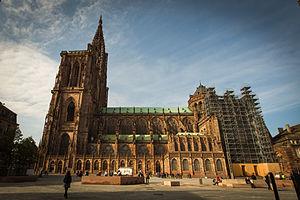
Strasbourg Cathédrale Notre-Dame façade sud octobre 2013
La Place du Château est située dans la Grande Île de Strasbourg. Construite en 1215, elle change plusieurs fois de nom.
Le Grand Est est une région administrative française résultant de la fusion des anciennes régions Alsace, Champagne-Ardenne et Lorraine. Elle compte 5 559 051 habitants en 2015 et réunit, sur 57 441 km², des territoires de l'Europe rhénane à l'est et des territoires du bassin parisien à l'ouest, séparés par la diagonale du vide.
La cathédrale Notre-Dame de Strasbourg est une cathédrale gothique catholique située à Strasbourg, en région Grand Est, dans le département français du Bas-Rhin en Alsace.